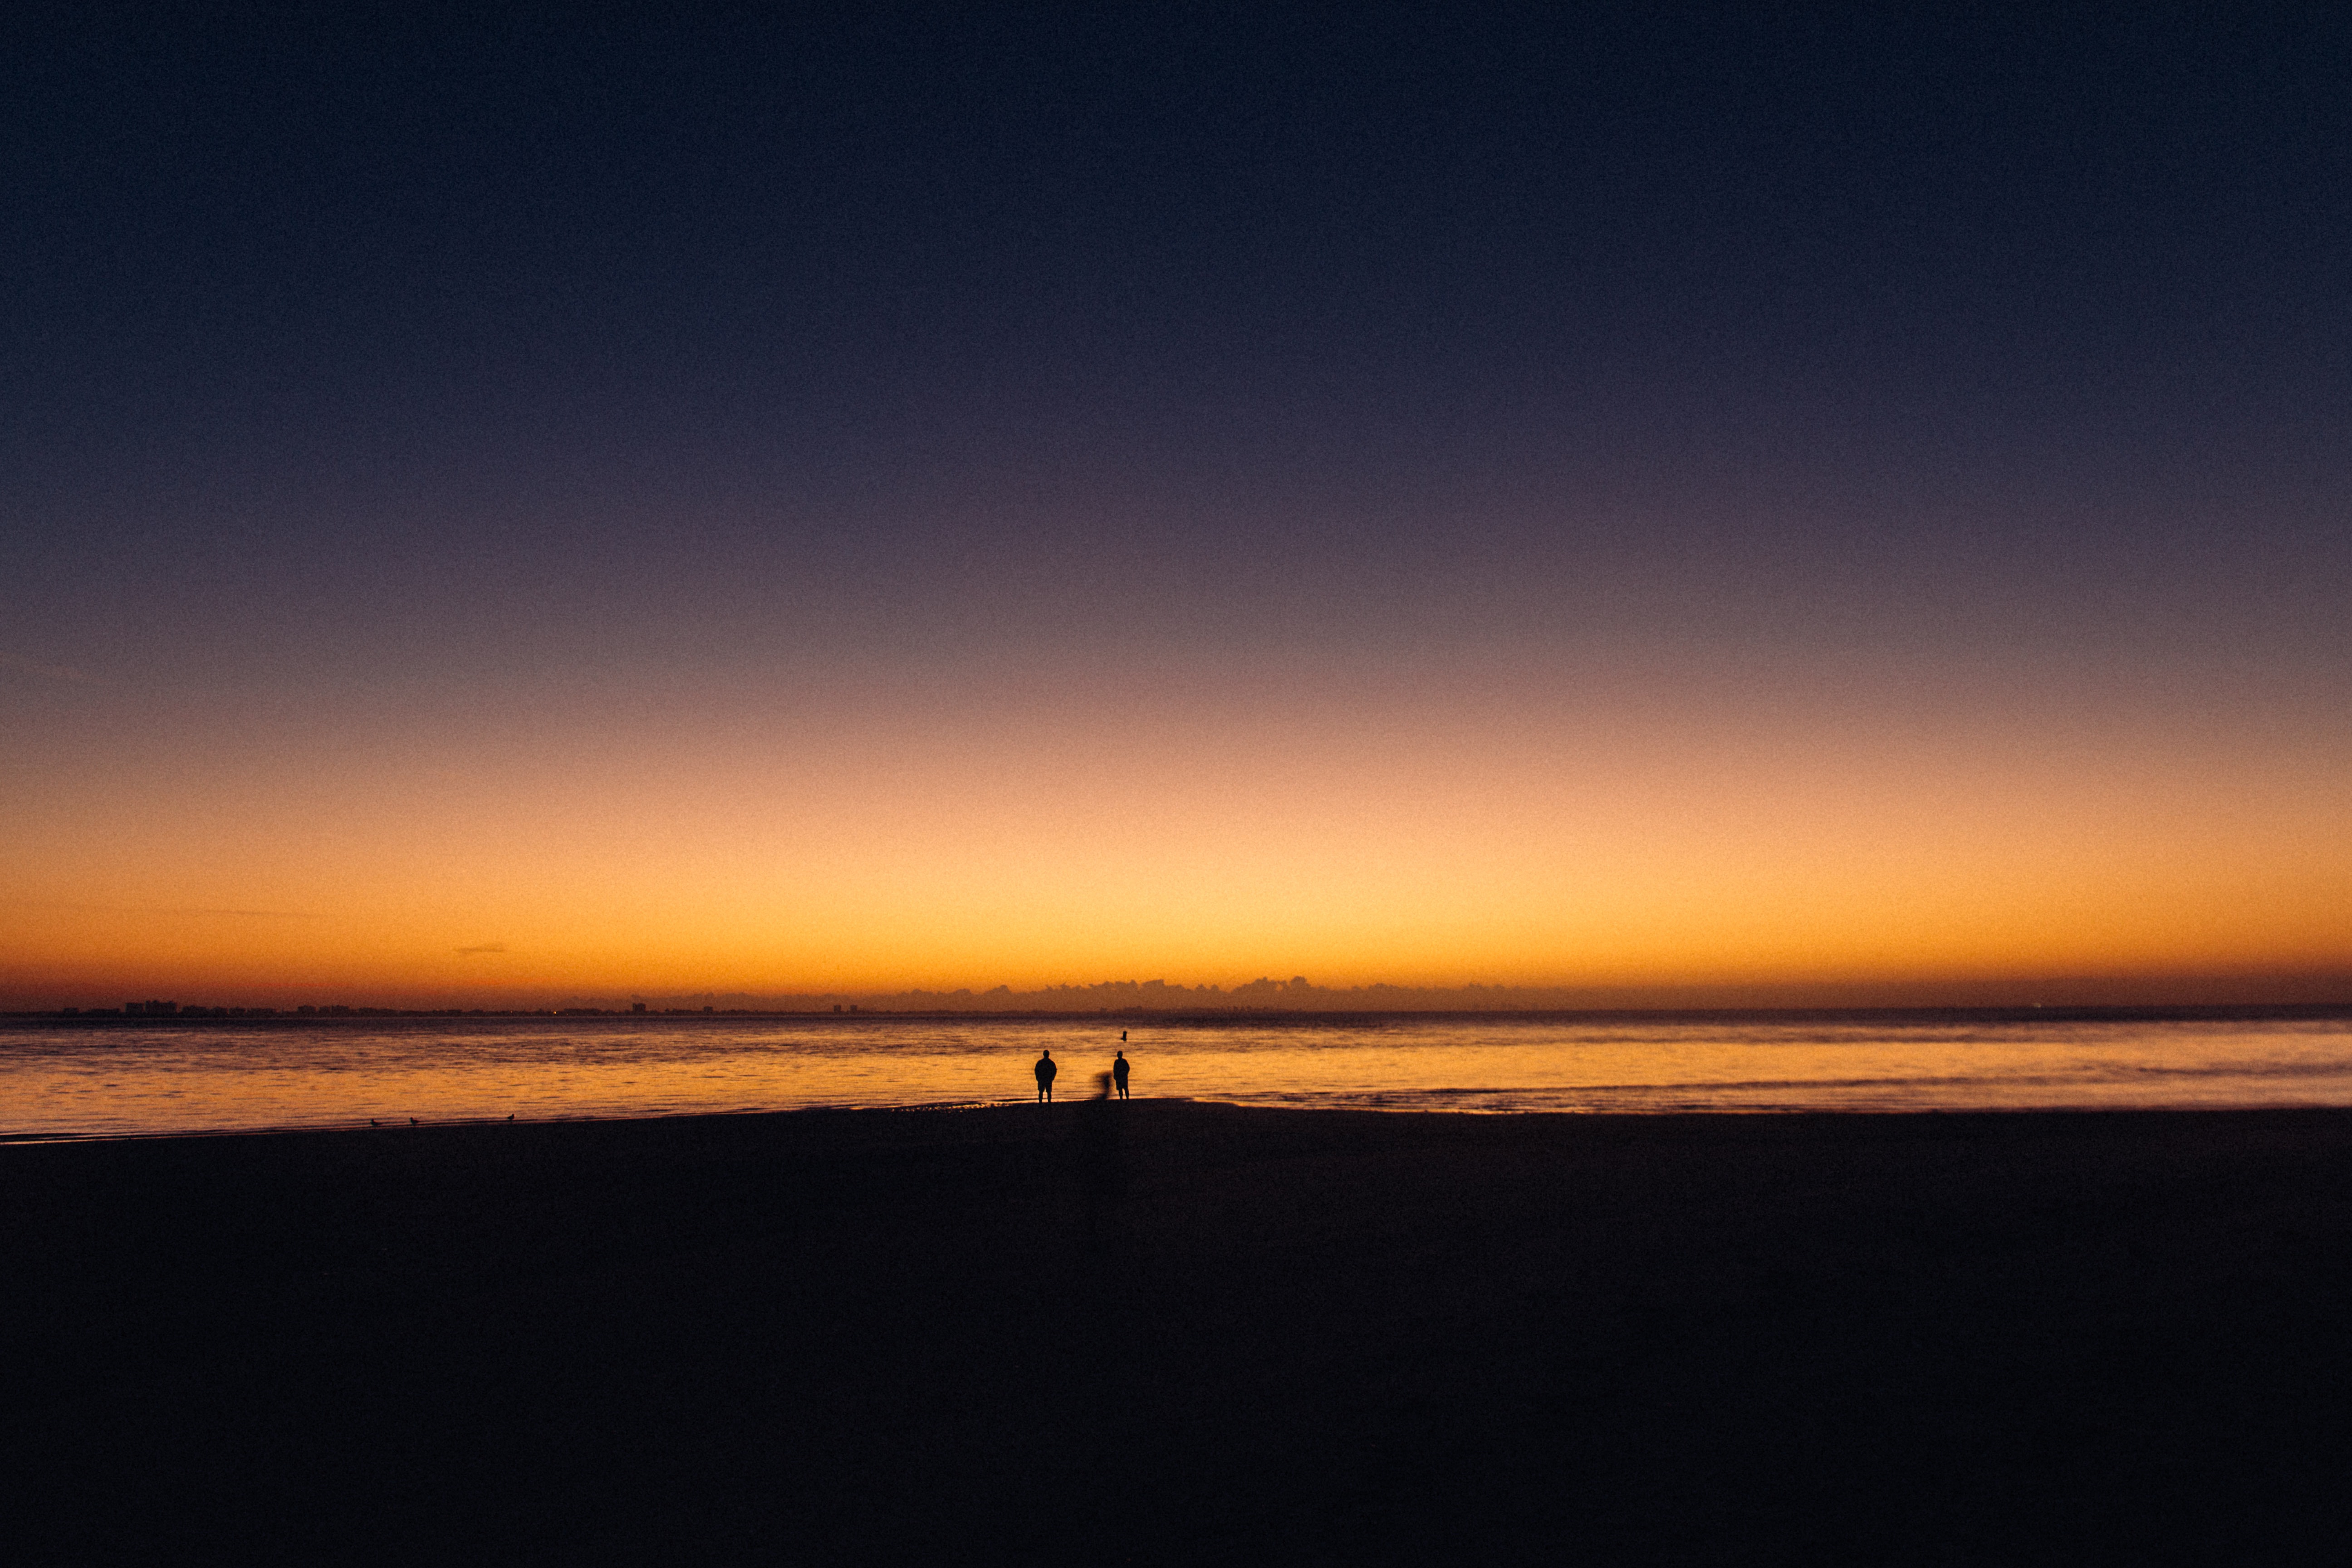
beach, sea, coast, ocean, horizon, sunrise, sunset, sunlight, morning, wave, dawn, dusk, evening, afterglow, wind wave